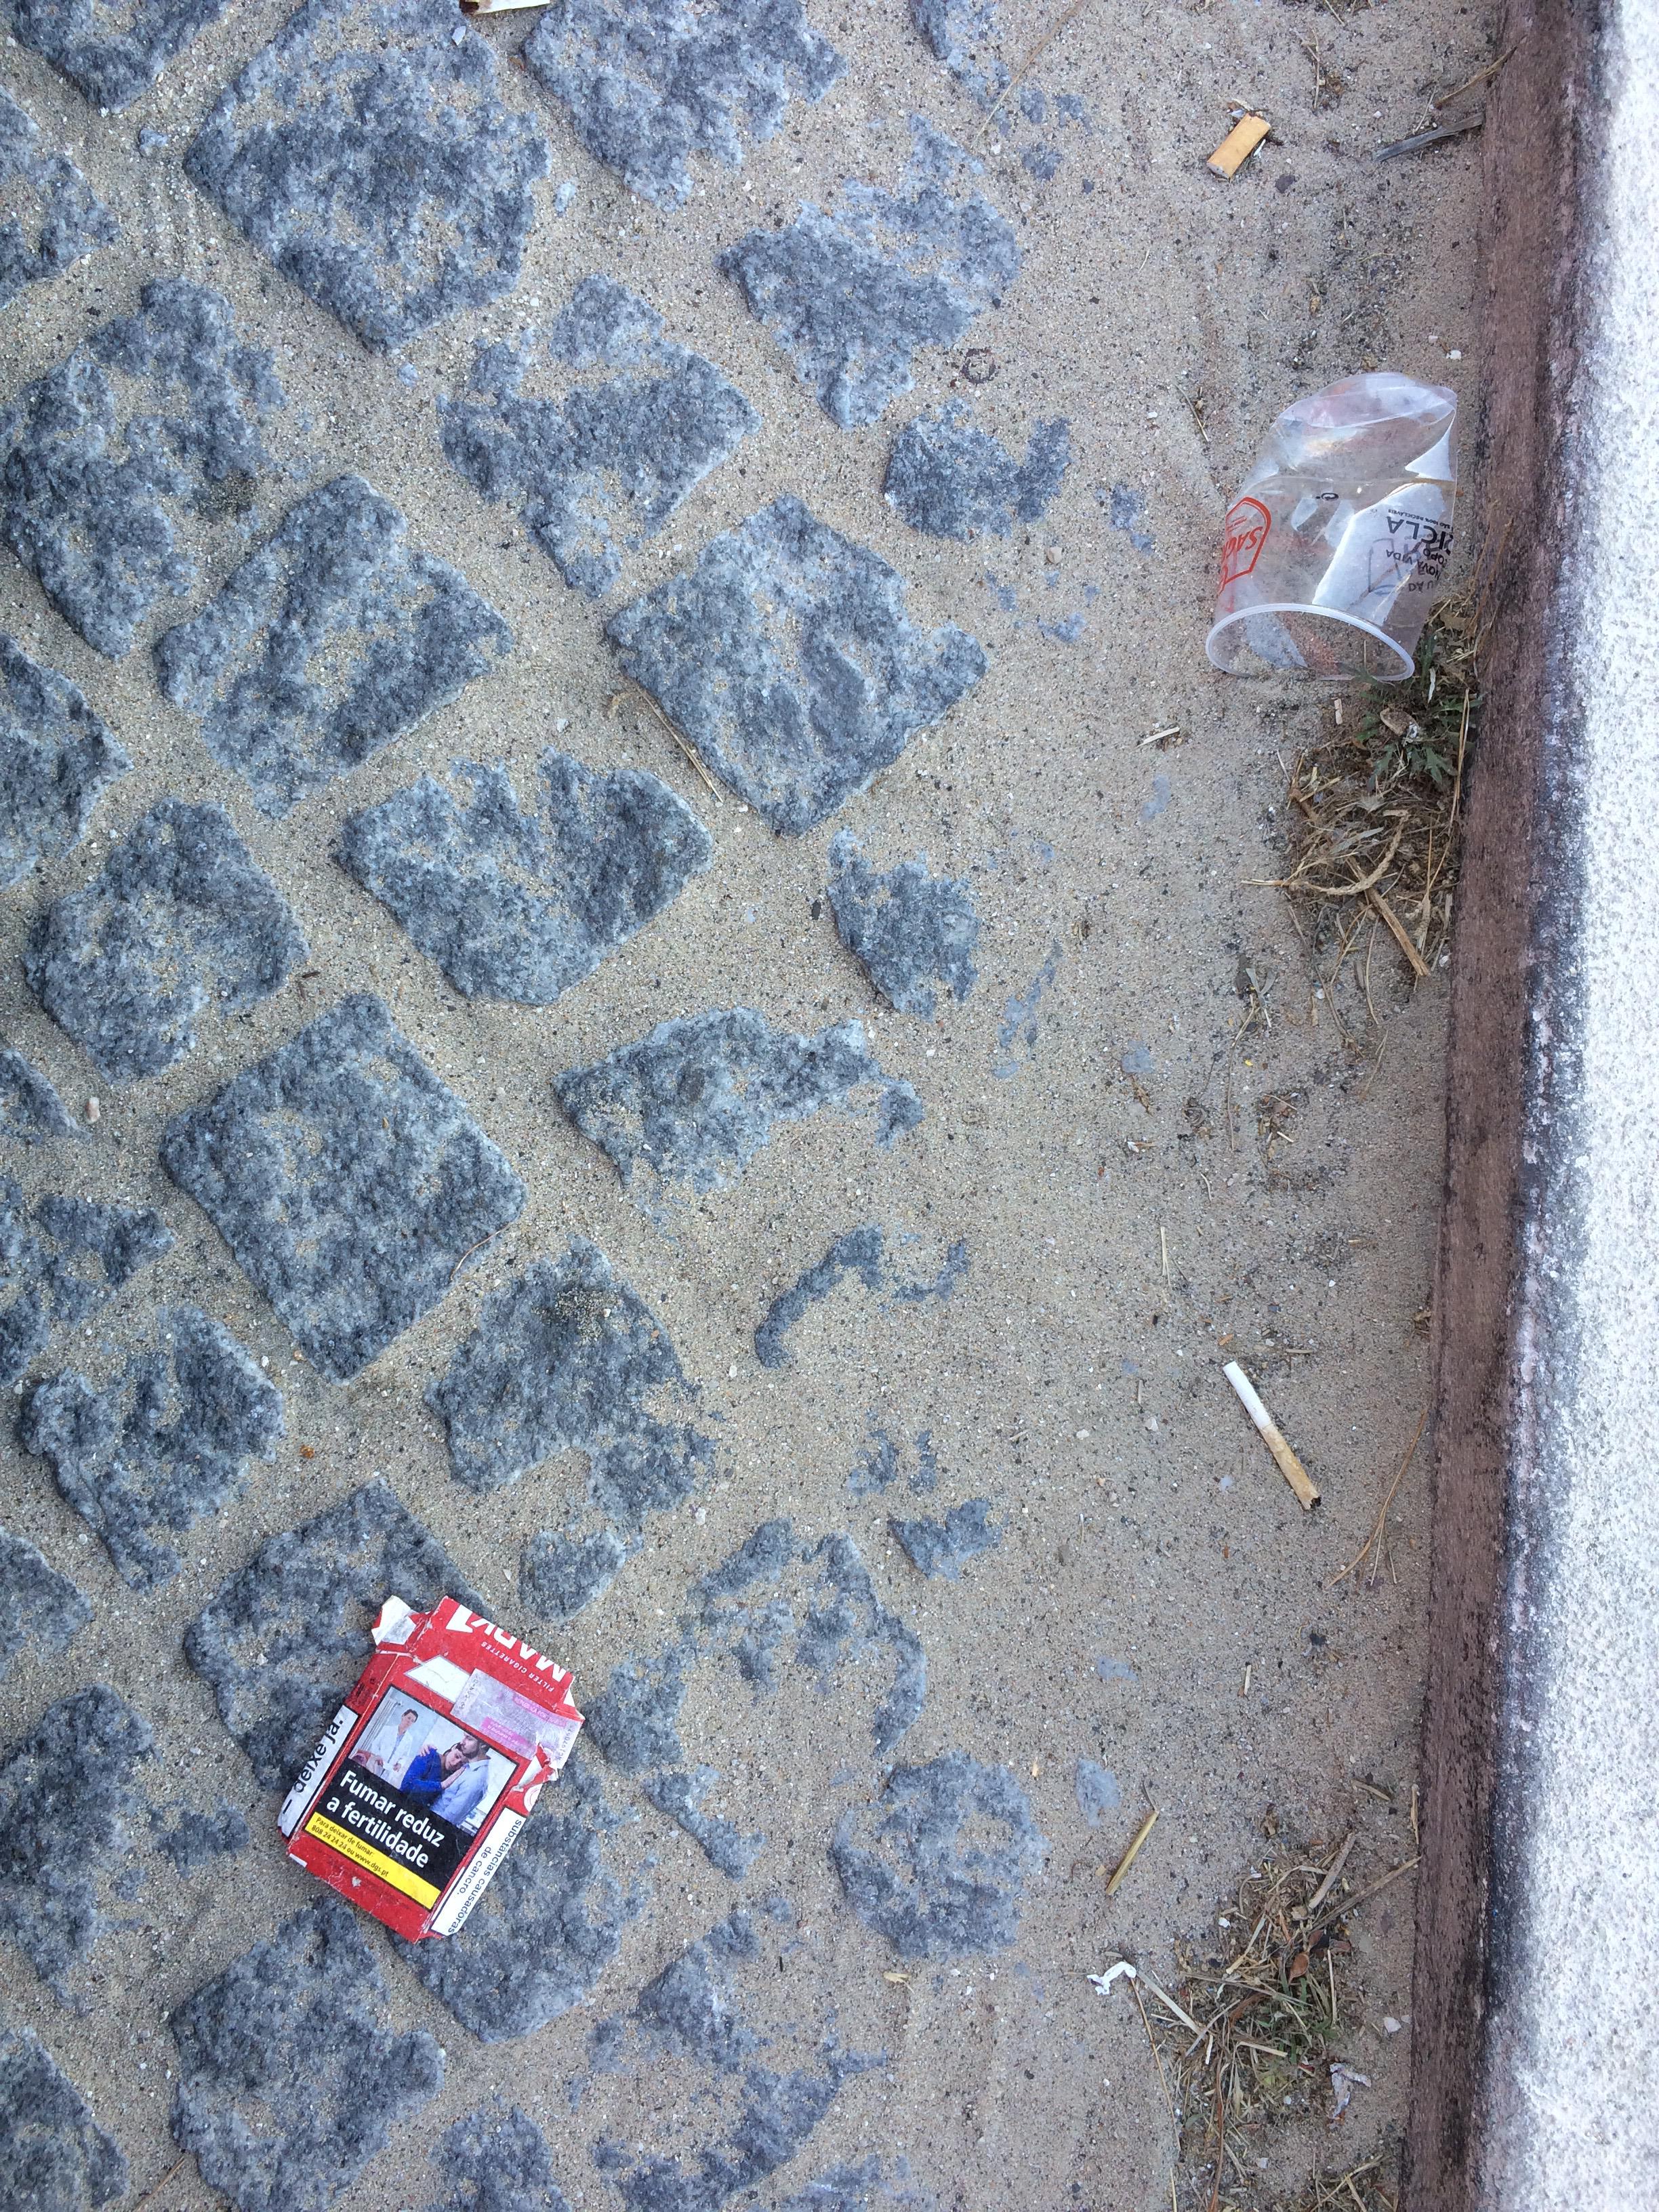
Object: Other carton (Carton)

Object: Cigarette (Cigarette)

Object: Disposable plastic cup (Cup)

Object: Cigarette (Cigarette)